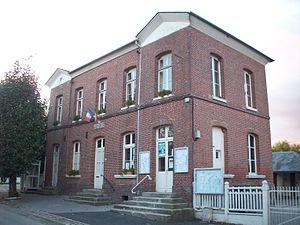
Mairie de la Haye.
La Haye est une commune française située dans le département de la Seine-Maritime en région Normandie.